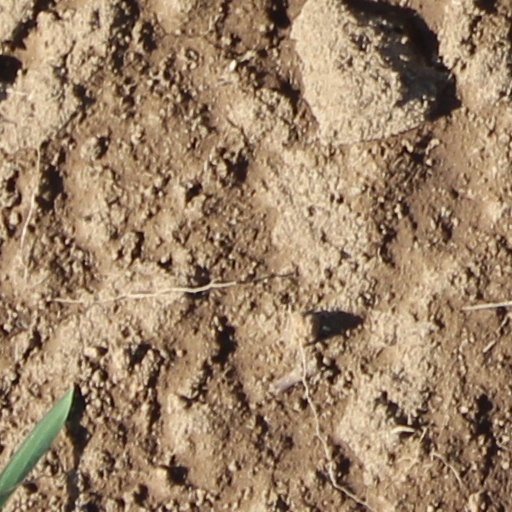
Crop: wheat